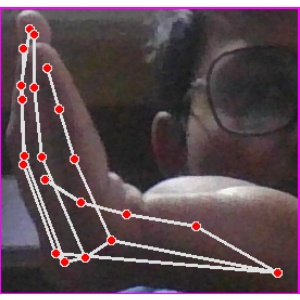
अक्षर: स